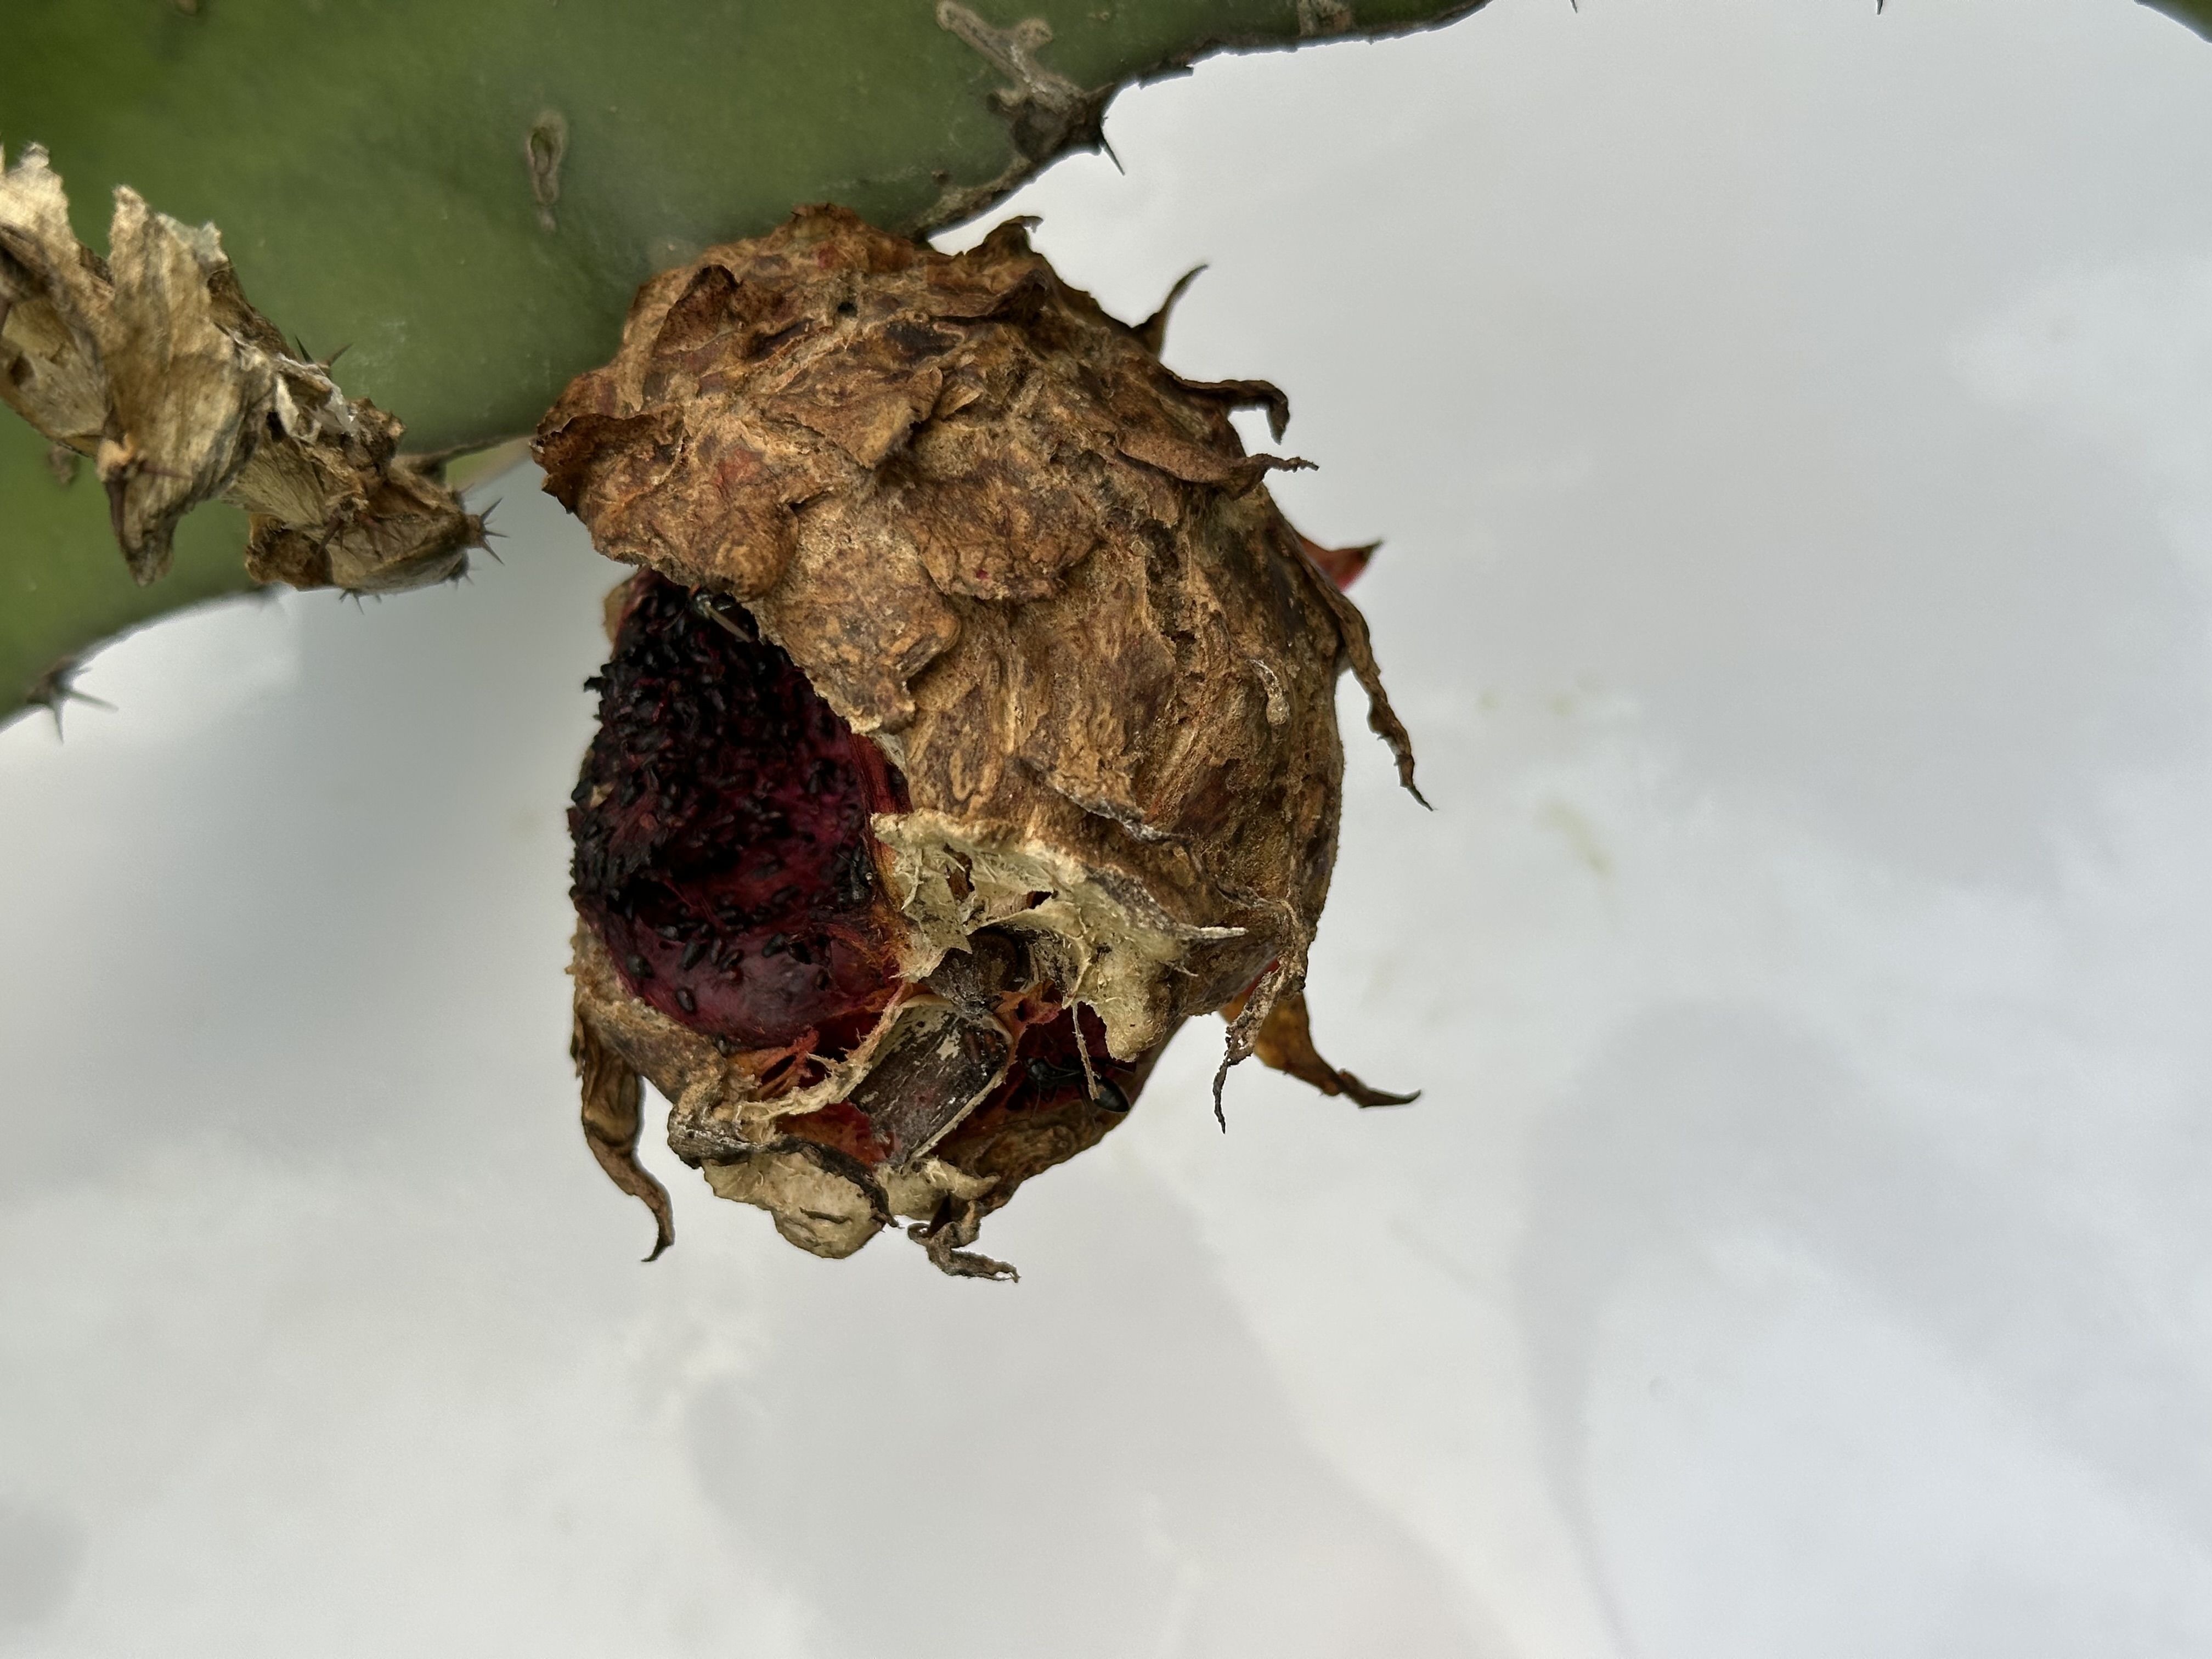
Label: Bad fruit